Nemanja Nikolić (footballer, born 1987)

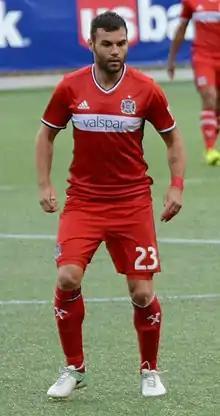
Nikolić with the Chicago Fire in 2017

Nemanja Nikolić (born 31 December 1987) is a former professional footballer who played as a striker.